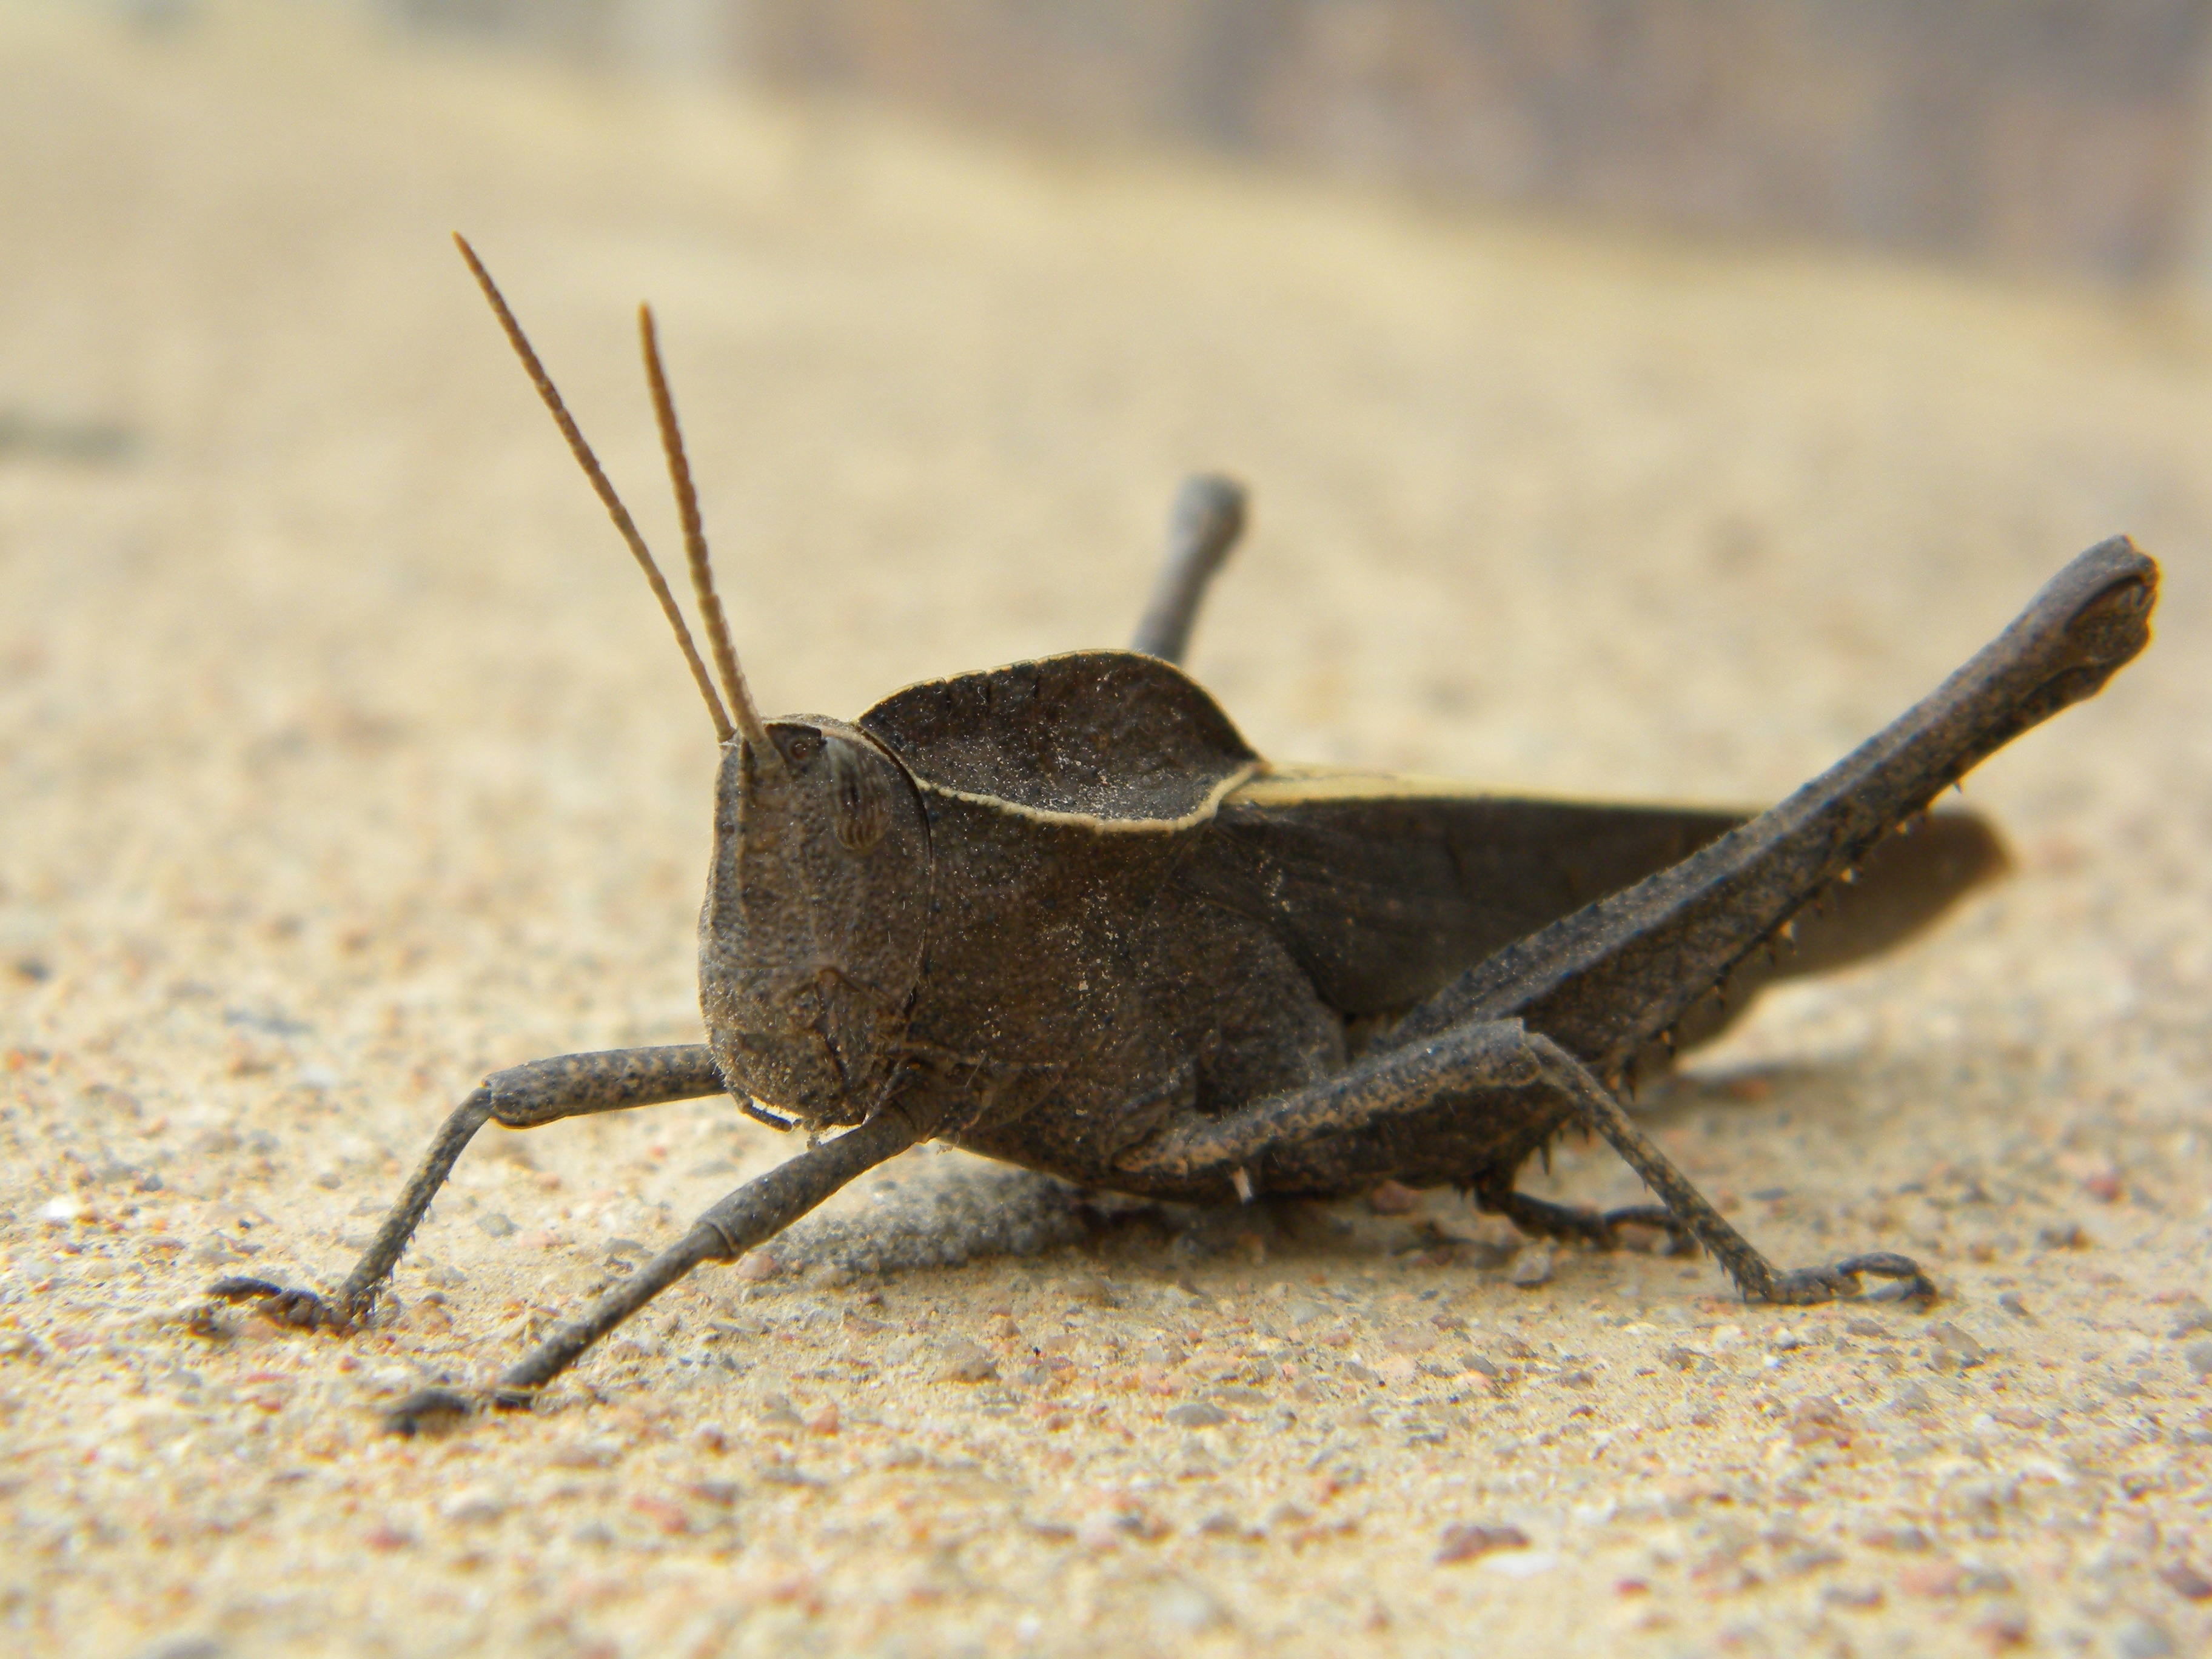
animal, insect, fauna, invertebrate, cricket, close up, grasshopper, locust, macro photography, arthropod, cricket like insect